List of Tokyo Mew Mew New episodes

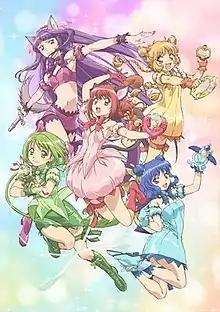
The Mew Mews

The episodes of the "Tokyo Mew Mew New" anime series are based on the manga series of the same name written by Reiko Yoshida and illustrated by Mia Ikumi. The episodes focus on five girls infused with the DNA of rare animals that gives them special powers and allows them to transform into "Mew Mews". Led by Ichigo Momomiya, the girls protect Earth from aliens who wish to "reclaim" it. It is a reboot/remake of the original series.